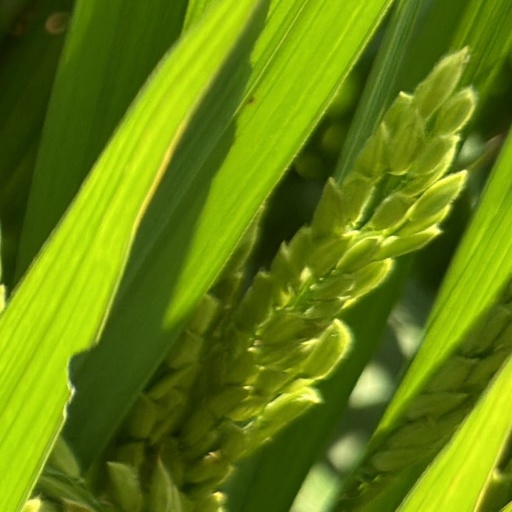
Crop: rice